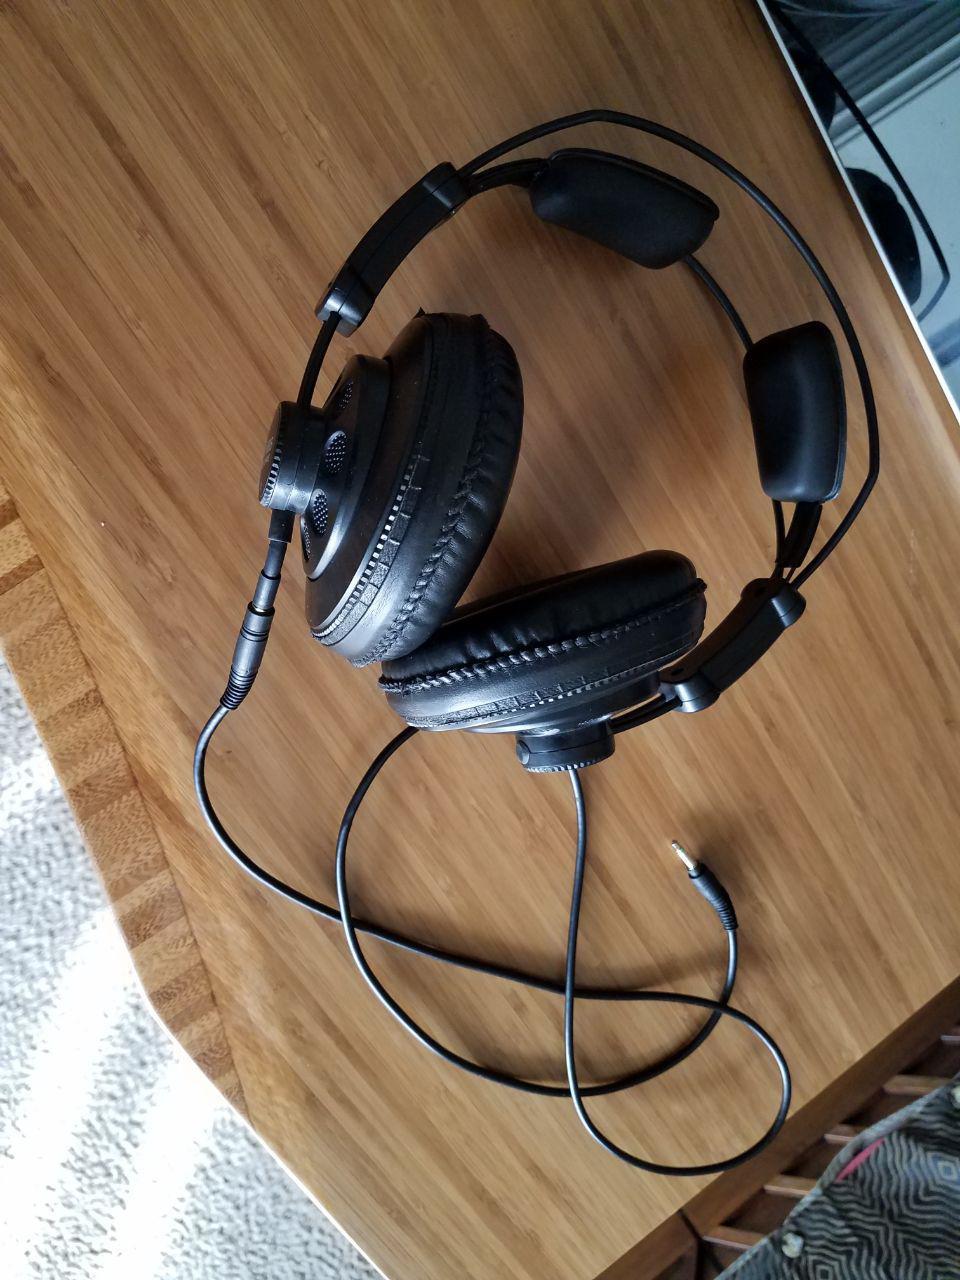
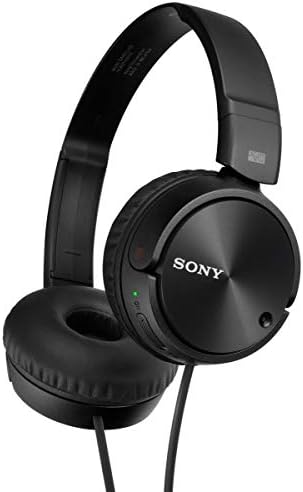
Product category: headphones
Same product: no